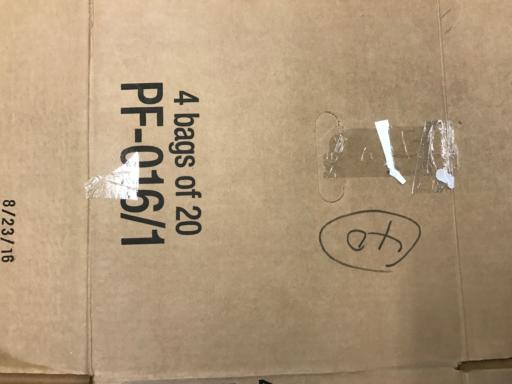
Waste category: cardboard